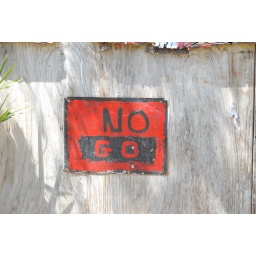
sign on wall in Ozella Florida